Lists of football stadiums in Ireland

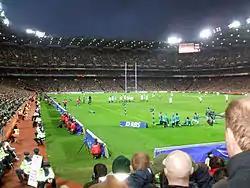
Dublin's Croke Park stadium at night

Lists of football stadiums in Ireland include lists of Gaelic football stadiums, and of association football stadiums in the Republic of Ireland and in Northern Ireland.